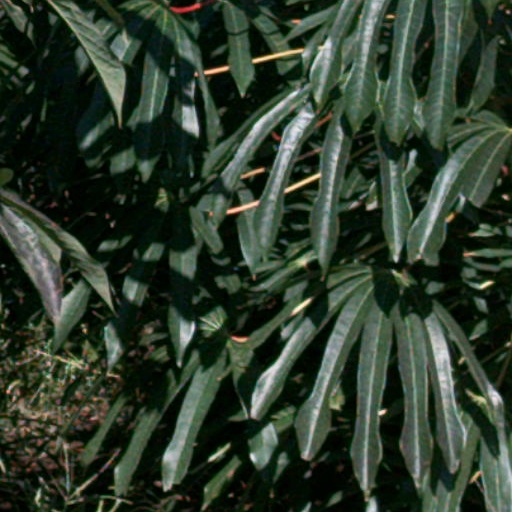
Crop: cassava